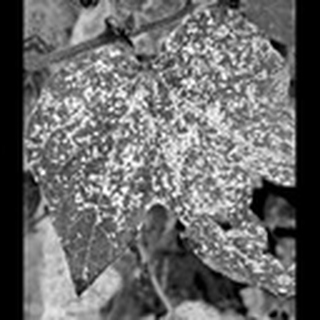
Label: cotton_powdery_mildew